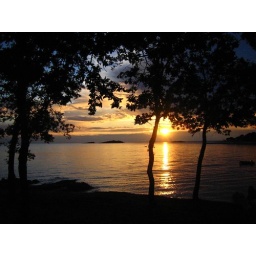
Sunset @ Croatia, Istria with some small trees and coast in the foreground and of course the great sea.